Inline linking

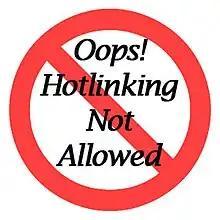
A placeholder image used when attempting to hotlink to a website which disallows it

the object itself but instead loads it directly from the original source, creating an inline link to the hosting site.